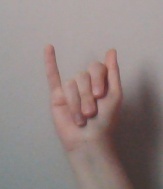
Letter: meem